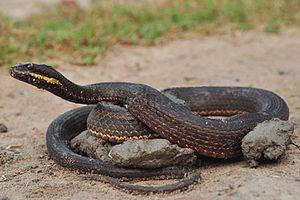
Un serpent aquatique est un serpent qui vit partiellement ou entièrement dans l'eau, que ce soit en eau douce ou en eau de mer. On comptabilise 153 espèces actuelles parmi six familles qui fréquentent plus ou moins régulièrement des milieux aquatiques d'eau douce. Du côté des serpents marins, il est recensé 70 espèces. Elles se répartissent dans toutes les écozones du monde, mise à part celle d'Antarctique.
Xenochrophis cerasogaster est une espèce de serpents de la famille des Natricidae.